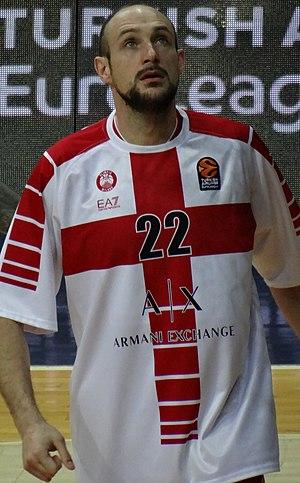
Marco Cusin, né le 28 février 1985, à Pordenone, en Italie, est un joueur italien de basket-ball. Il évolue au poste de pivot.